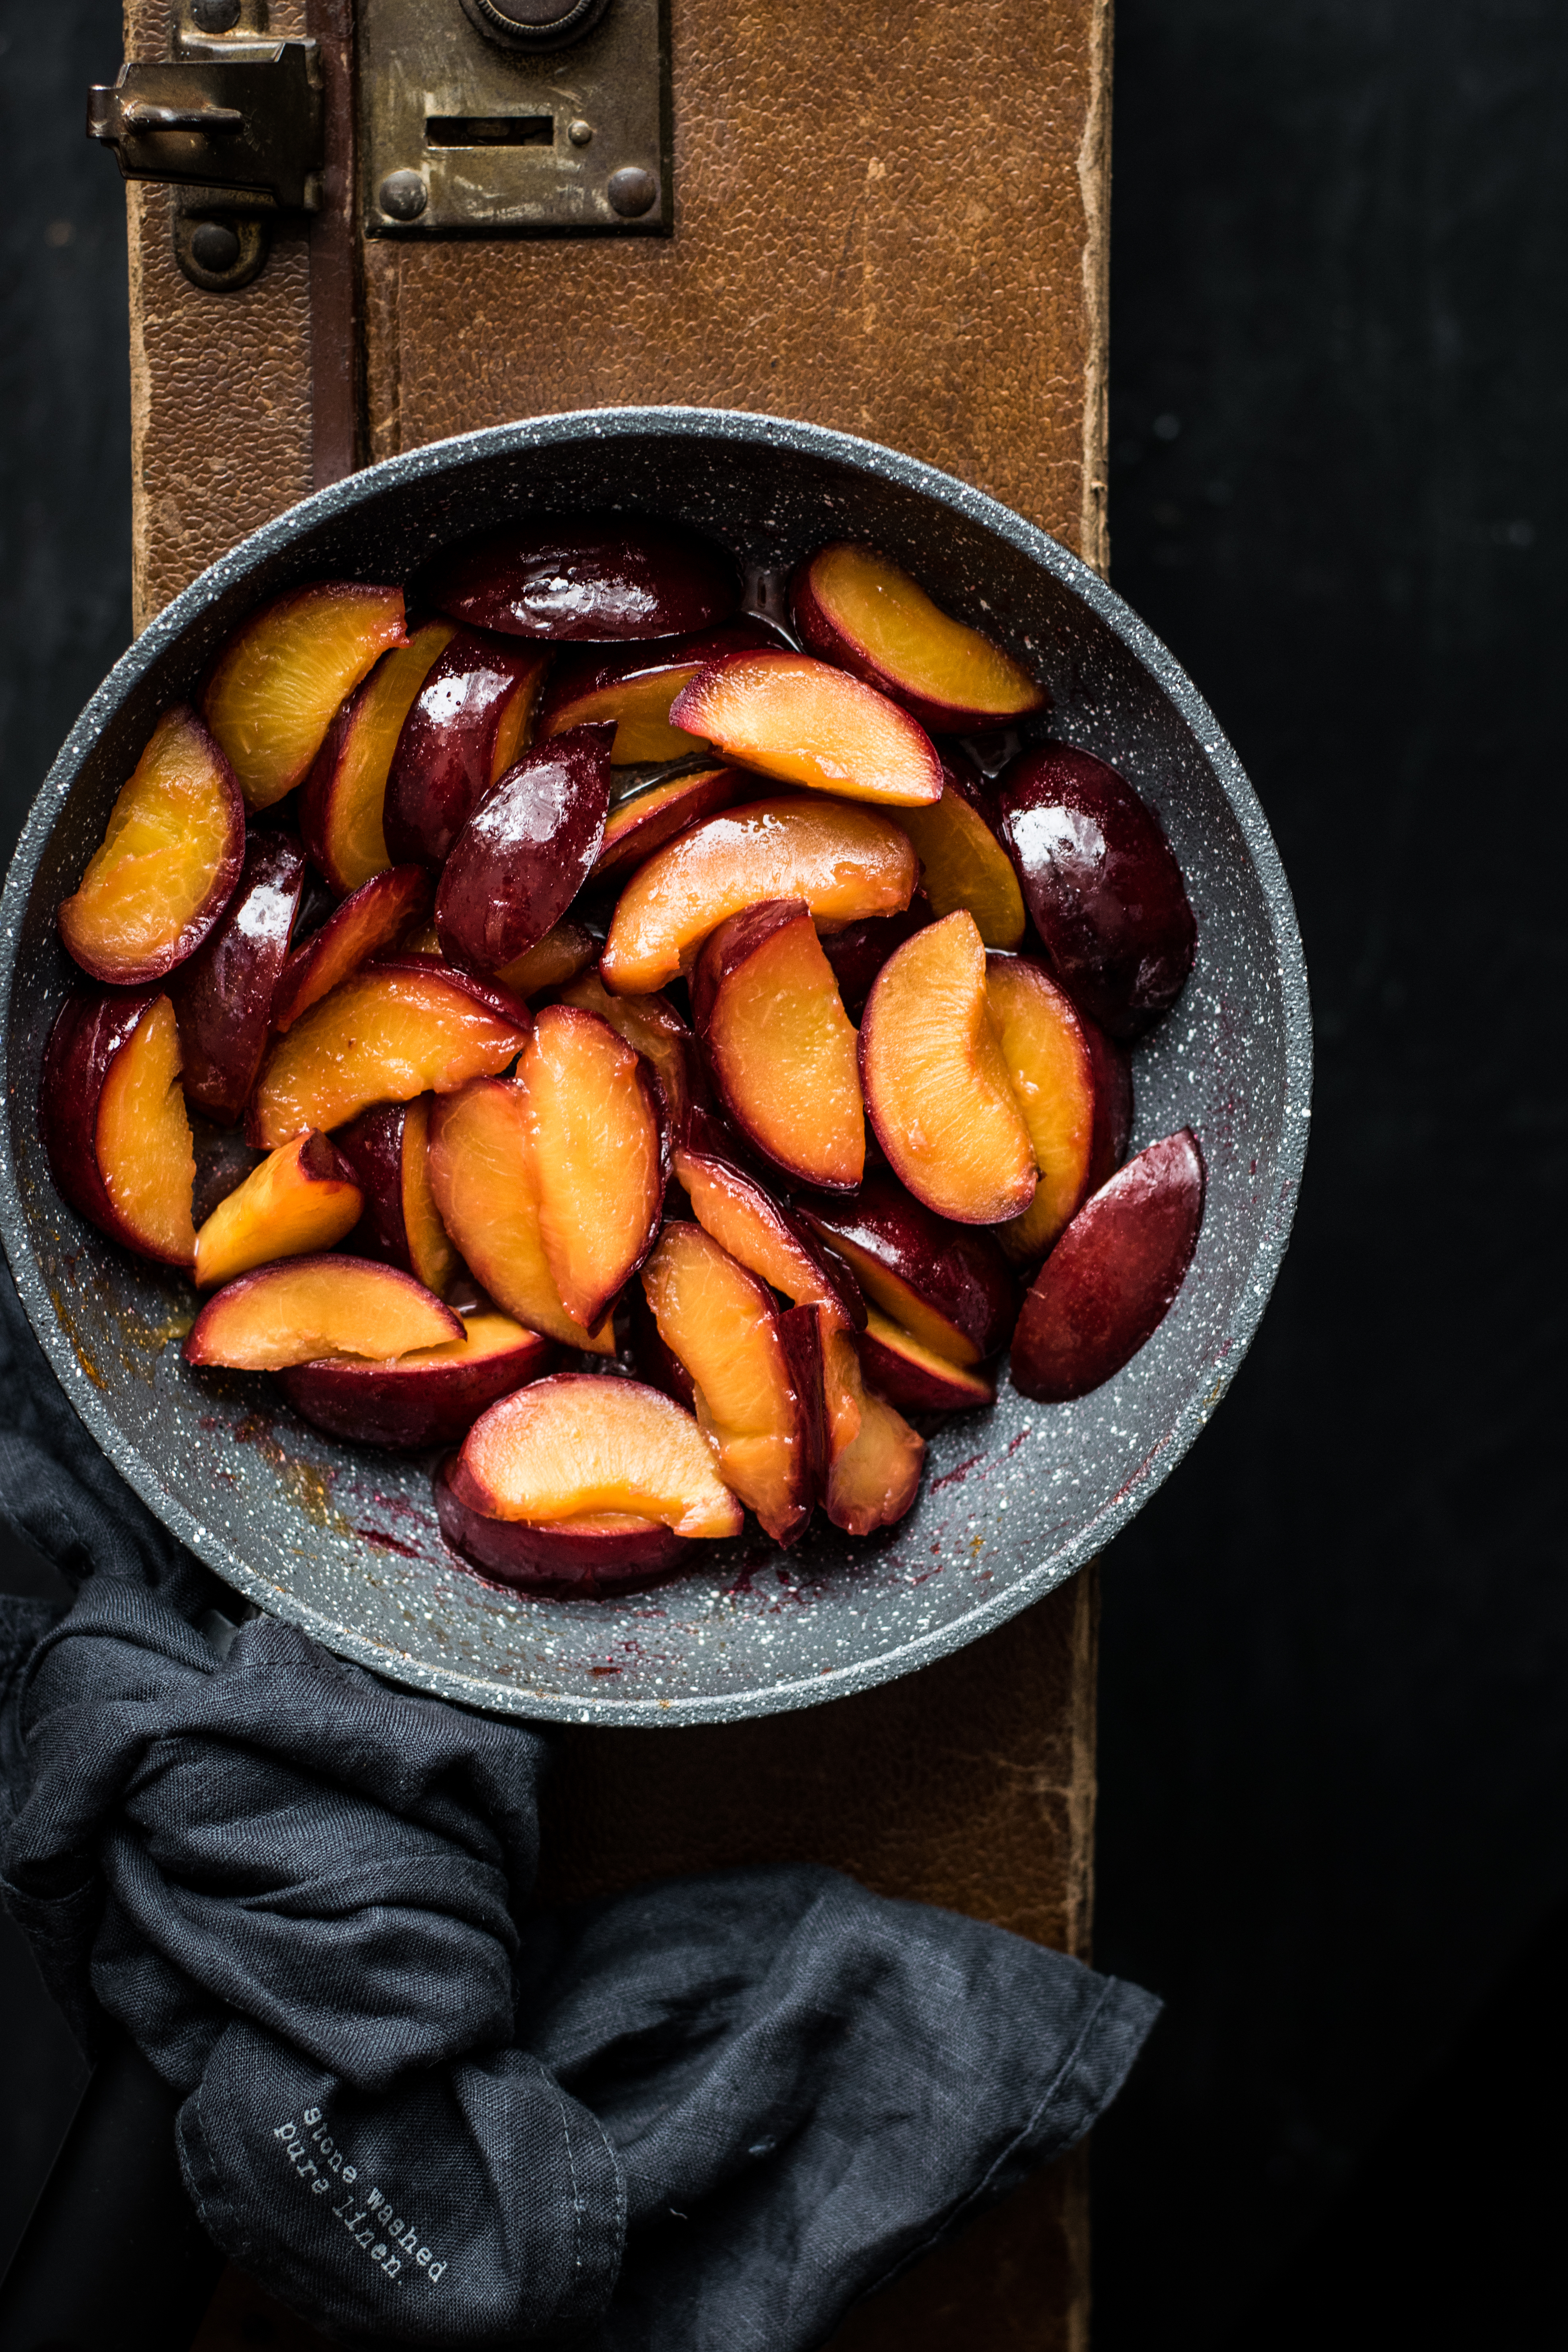
food, peach, dish, cuisine, ingredient, produce, sangria, plant, pluot, mulled wine, fruit, prunus